Rigaudon

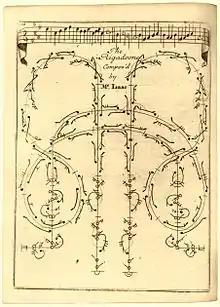
dance notation for the first 18 bars of a rigadoon by Isaac, published in "Orchesography or the Art of Dancing ... an Exact and Just Translation from the French of Monsieur Feuillet"; by John Weaver, Dancing Master. Second edition. Walsh, London, c. 1721.

The rigaudon, anglicized as rigadon or rigadoon, is a French baroque dance with a lively duple metre. The music is similar to that of a bourrée, but the rigaudon is rhythmically simpler with regular phrases (eight measure phrases are most common). It originated as a sprightly 17th-century French folk dance for couples. Traditionally, the folkdance was associated with the provinces of Vivarais, Languedoc, Dauphiné, and Provence in southern France, and it became popular as a court dance during the reign of Louis XIV. Its hopping steps were adopted by the skillful dancers of the French and English courts, where it remained fashionable through the 18th century. By the close of the 18th century, however, it had given way in popularity as a ballroom dance (along with the passepied, bourrée, and gigue) to the minuet; however, in the 20th century, Maurice Ravel would employ this baroque dance in his piano suite "Le Tombeau de Couperin".